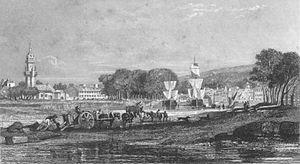
Landerneau en 1844 (dessin de Jules Noël dans ""La Bretagne"" par Jules Janin, 1844, http://gallica.bnf.fr/ark:/12148/bpt6k2051002/f616.image)"
Landerneau [lɑ̃dɛʁno] est une commune du département du Finistère, dans la région Bretagne, en France. Ses habitants, les Landernéens et les Landernéennes, étaient au nombre de 15 781 au recensement de 2017, ce qui faisait de Landerneau la quatrième ville du département.